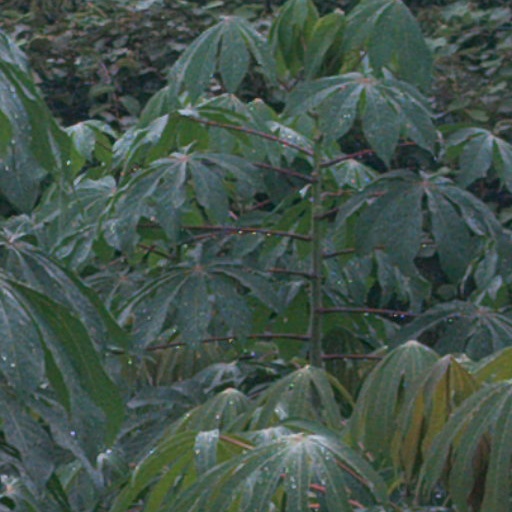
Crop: cassava